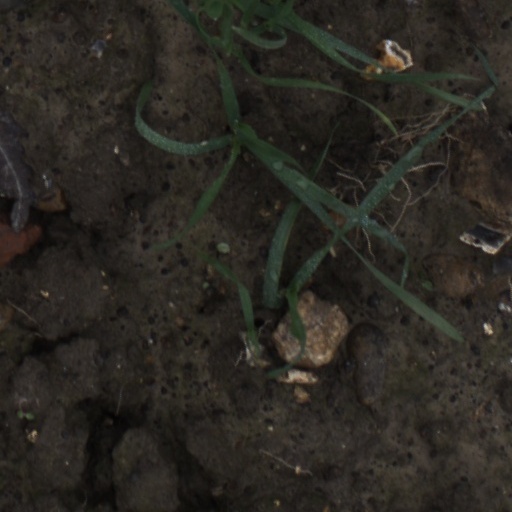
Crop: wheat